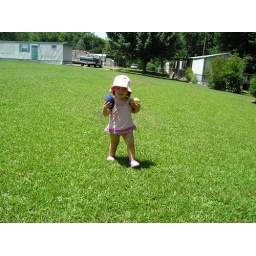
Alexandra finds a couple balls running around the yard at Uncle Dan & Aunt Candi's place at Kerr Lake